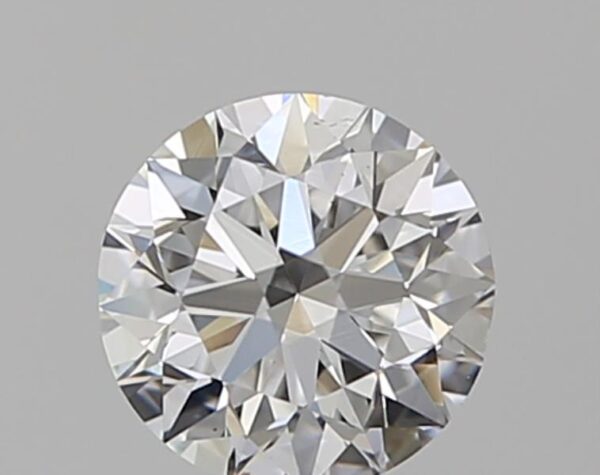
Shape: round
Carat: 0.59
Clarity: VS2
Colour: E
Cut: EX
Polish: EX
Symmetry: EX
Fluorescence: N
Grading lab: GIA
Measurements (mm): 5.32 x 5.35 x 3.34